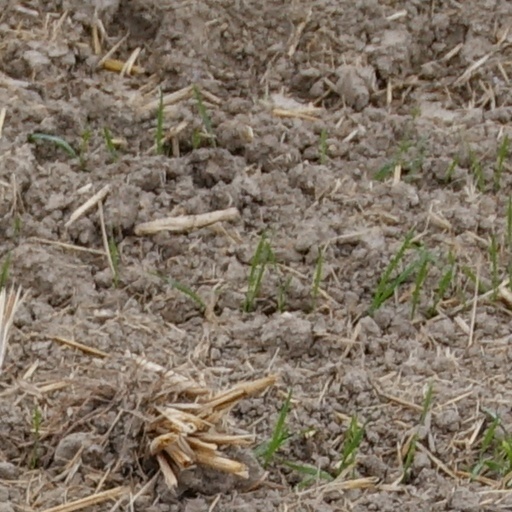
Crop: wheat